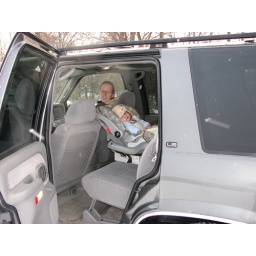
Our first family trip in the Tahoe. We went down the road to the car wash. :)